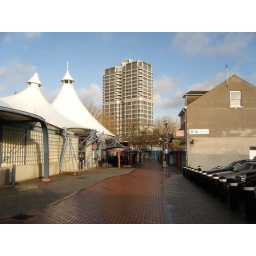
Market Street with the tented market to the left and the David Murray John tower in the background.